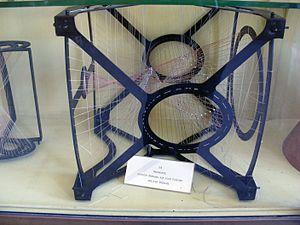
Un modèle mathématique est une maquette d'une forme géométrique, réalisée le plus souvent pour une approche pédagogique.